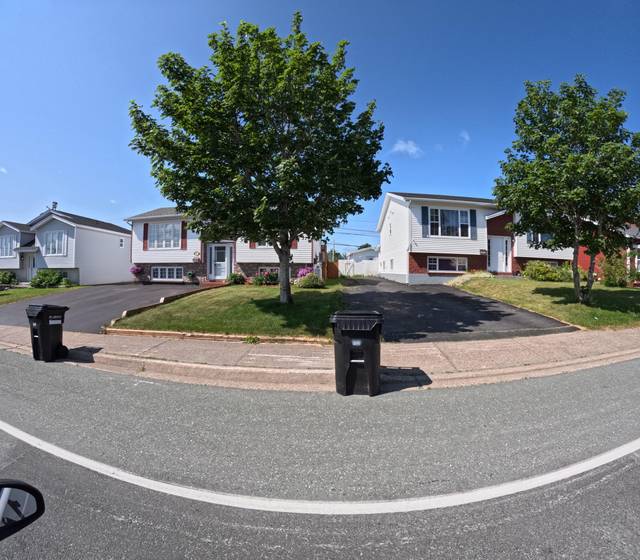
Region: Canada
Coordinates: 47.529, -52.774